Biological data visualization

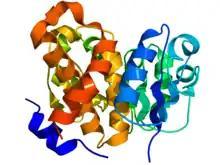
Carbohydrate kinase 1KYH

Genomic sequence alignment visualization is used in various applications, playing a crucial role in various areas of genomics and bioinformatics, enabling researchers to analyze, interpret, and extract valuable insights from genetic data. The applications of sequence alignment visualization are diverse and encompass a wide range of research fields. Some key applications include: